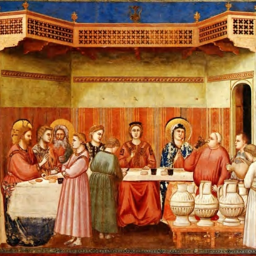
painters like painting artist show the wedding as a sedate event ; in fact there must have been some respectable drinking going on